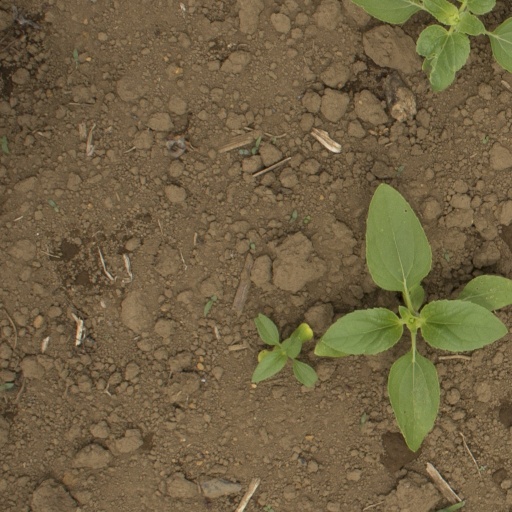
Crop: Jerusalem artichoke